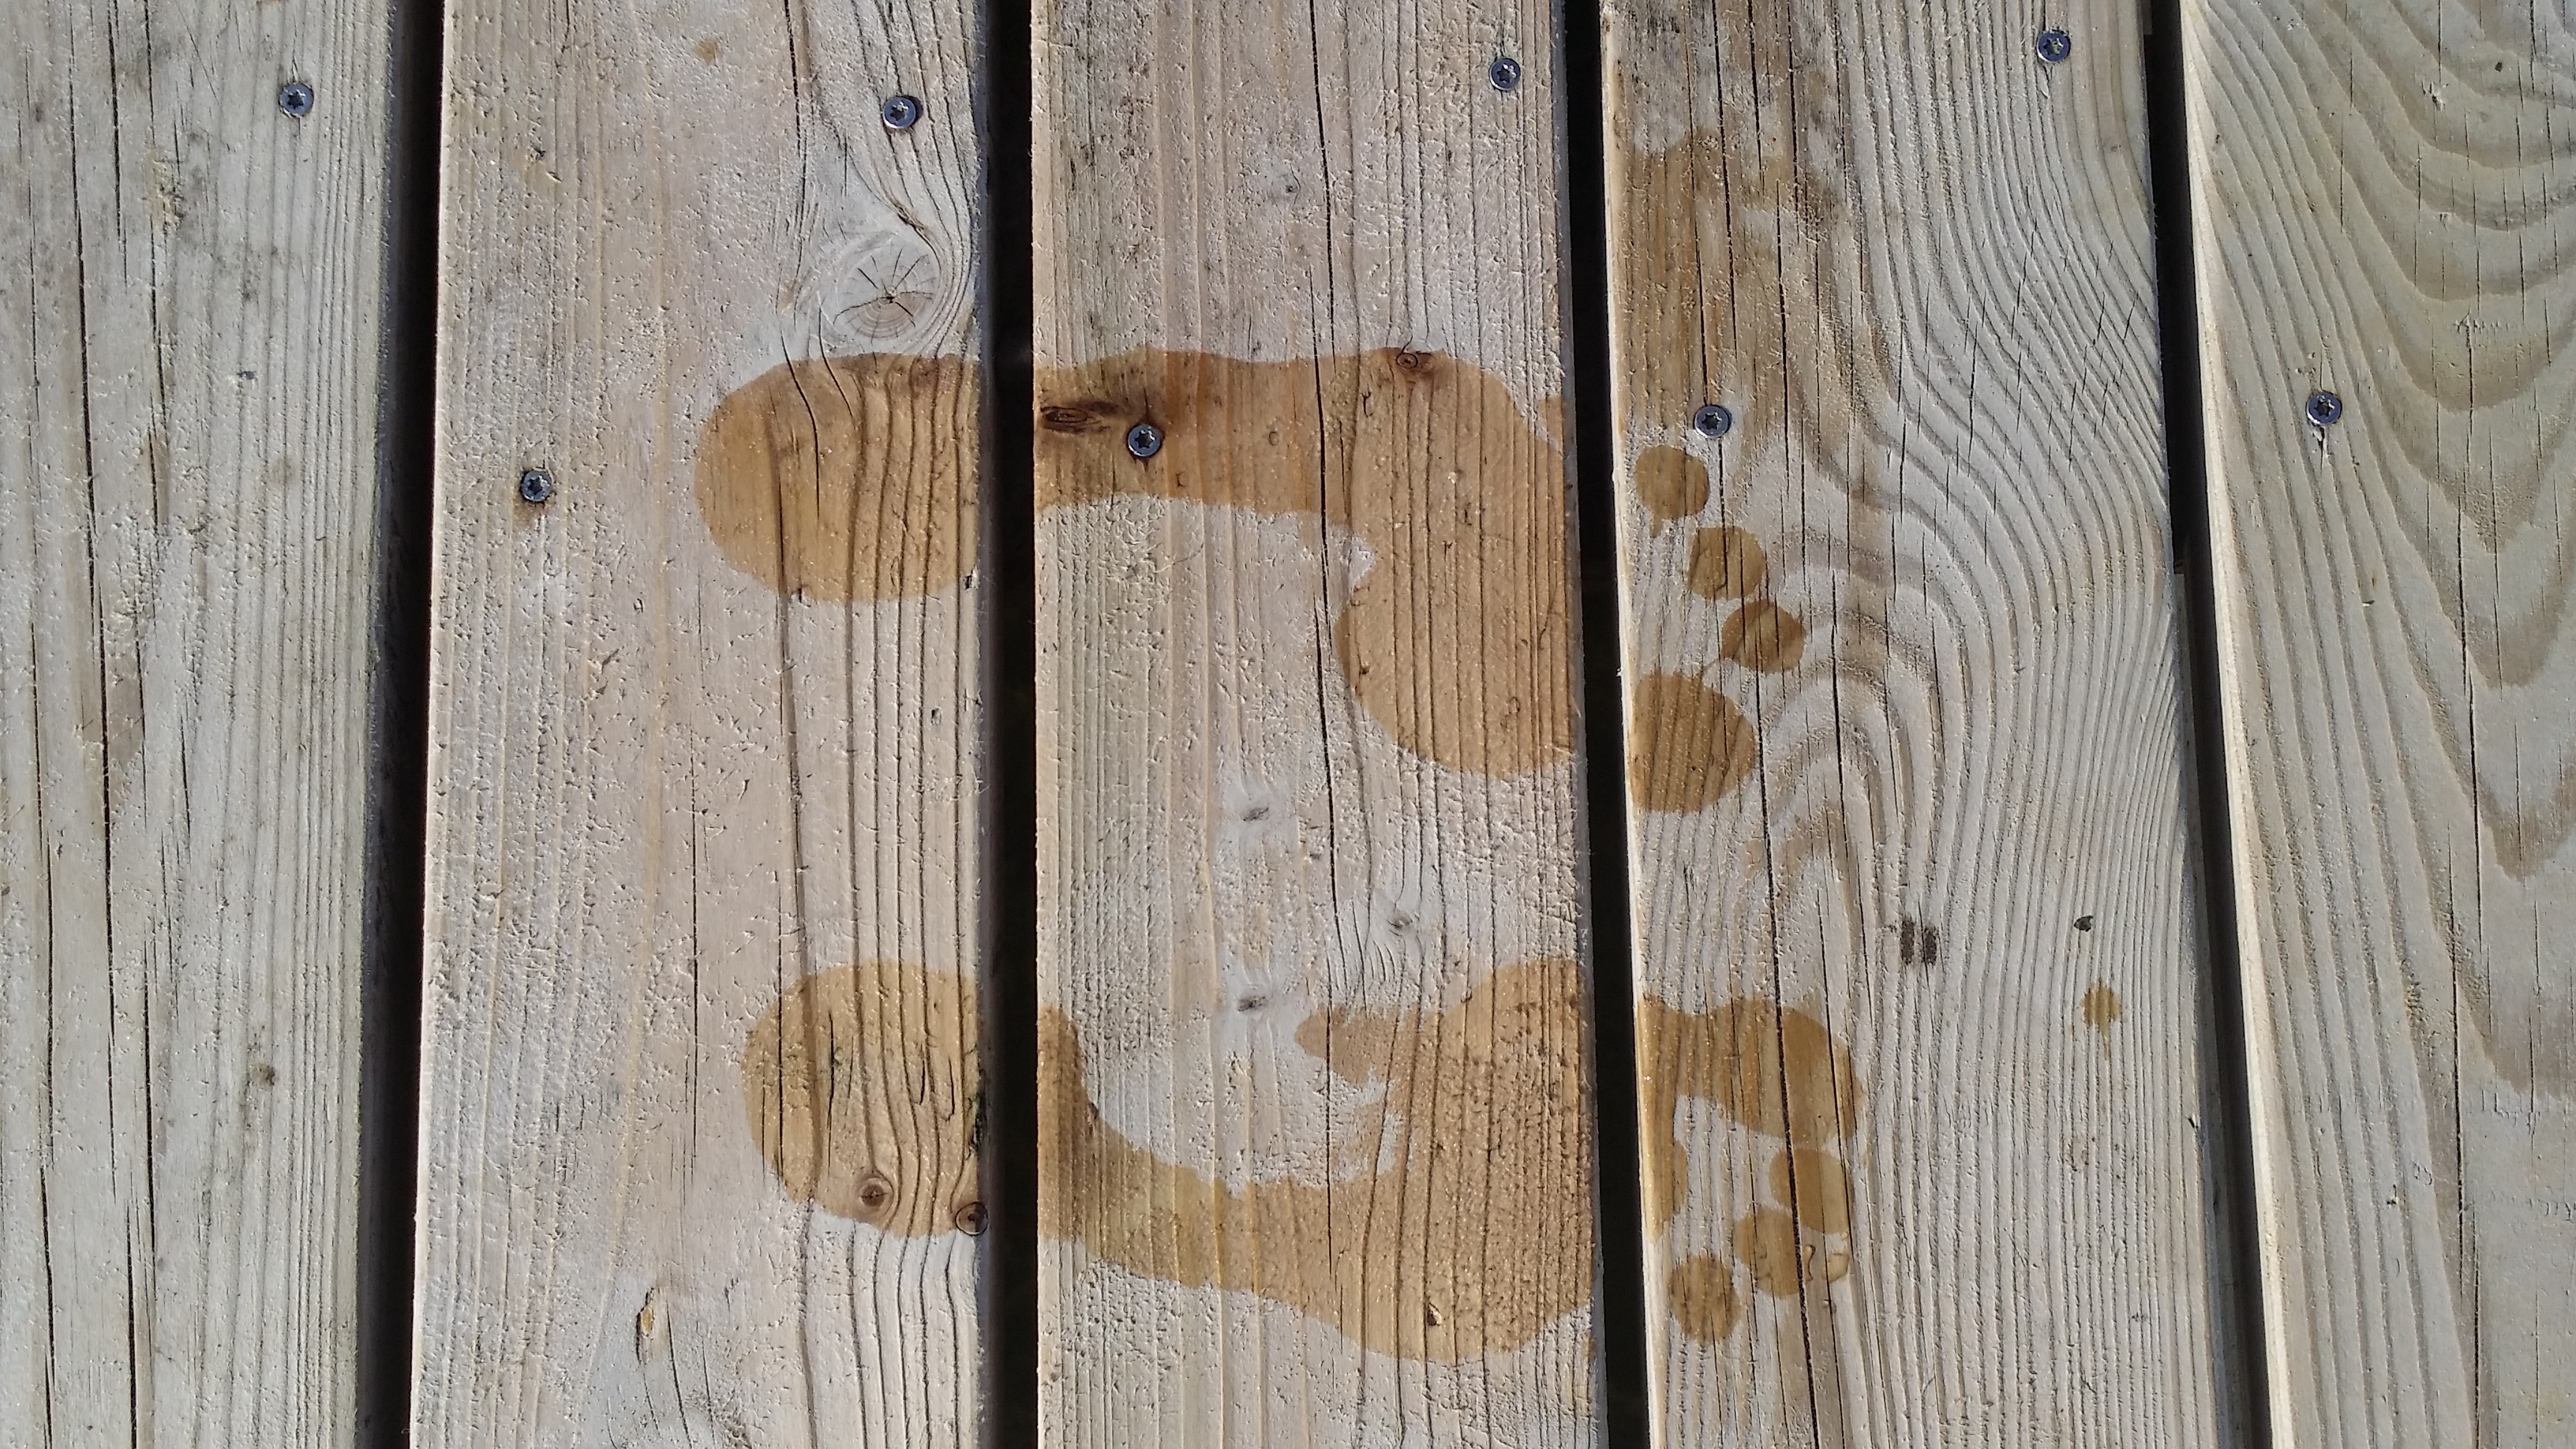
wood, texture, plank, floor, feet, wet, human, lumber, footprints, hardwood, flooring, wood flooring, man made object, laminate flooring, wood stain